University of Oklahoma

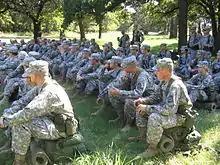
The University of Oklahoma Army ROTC, 2007 Field Training

The Pride of Oklahoma, the university's marching band, celebrated its 100th anniversary in 2004 and consists of 311 student musicians and dancers from 19 states. Students wishing to enter the band go through a rigorous audition process. The band plays at every home football game. A smaller pep band, which usually consists of 100 members, travels to every away football game. The full band makes trips to the AT&T Red River Rivalry game against The University of Texas, Big 12 Championship Game, bowl games and other games of importance. Members of the band are also present for many student events. It was awarded the Sudler Trophy in 1987. In 2007, The Pride of Oklahoma marched in the Macy's Thanksgiving Day Parade, making it one of only a few bands to have ever marched in both the Tournament of Roses and Macy's Parades.